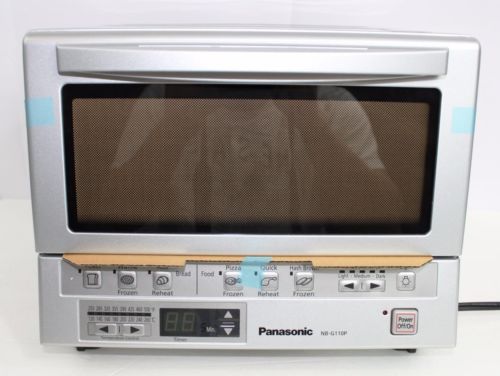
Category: toaster